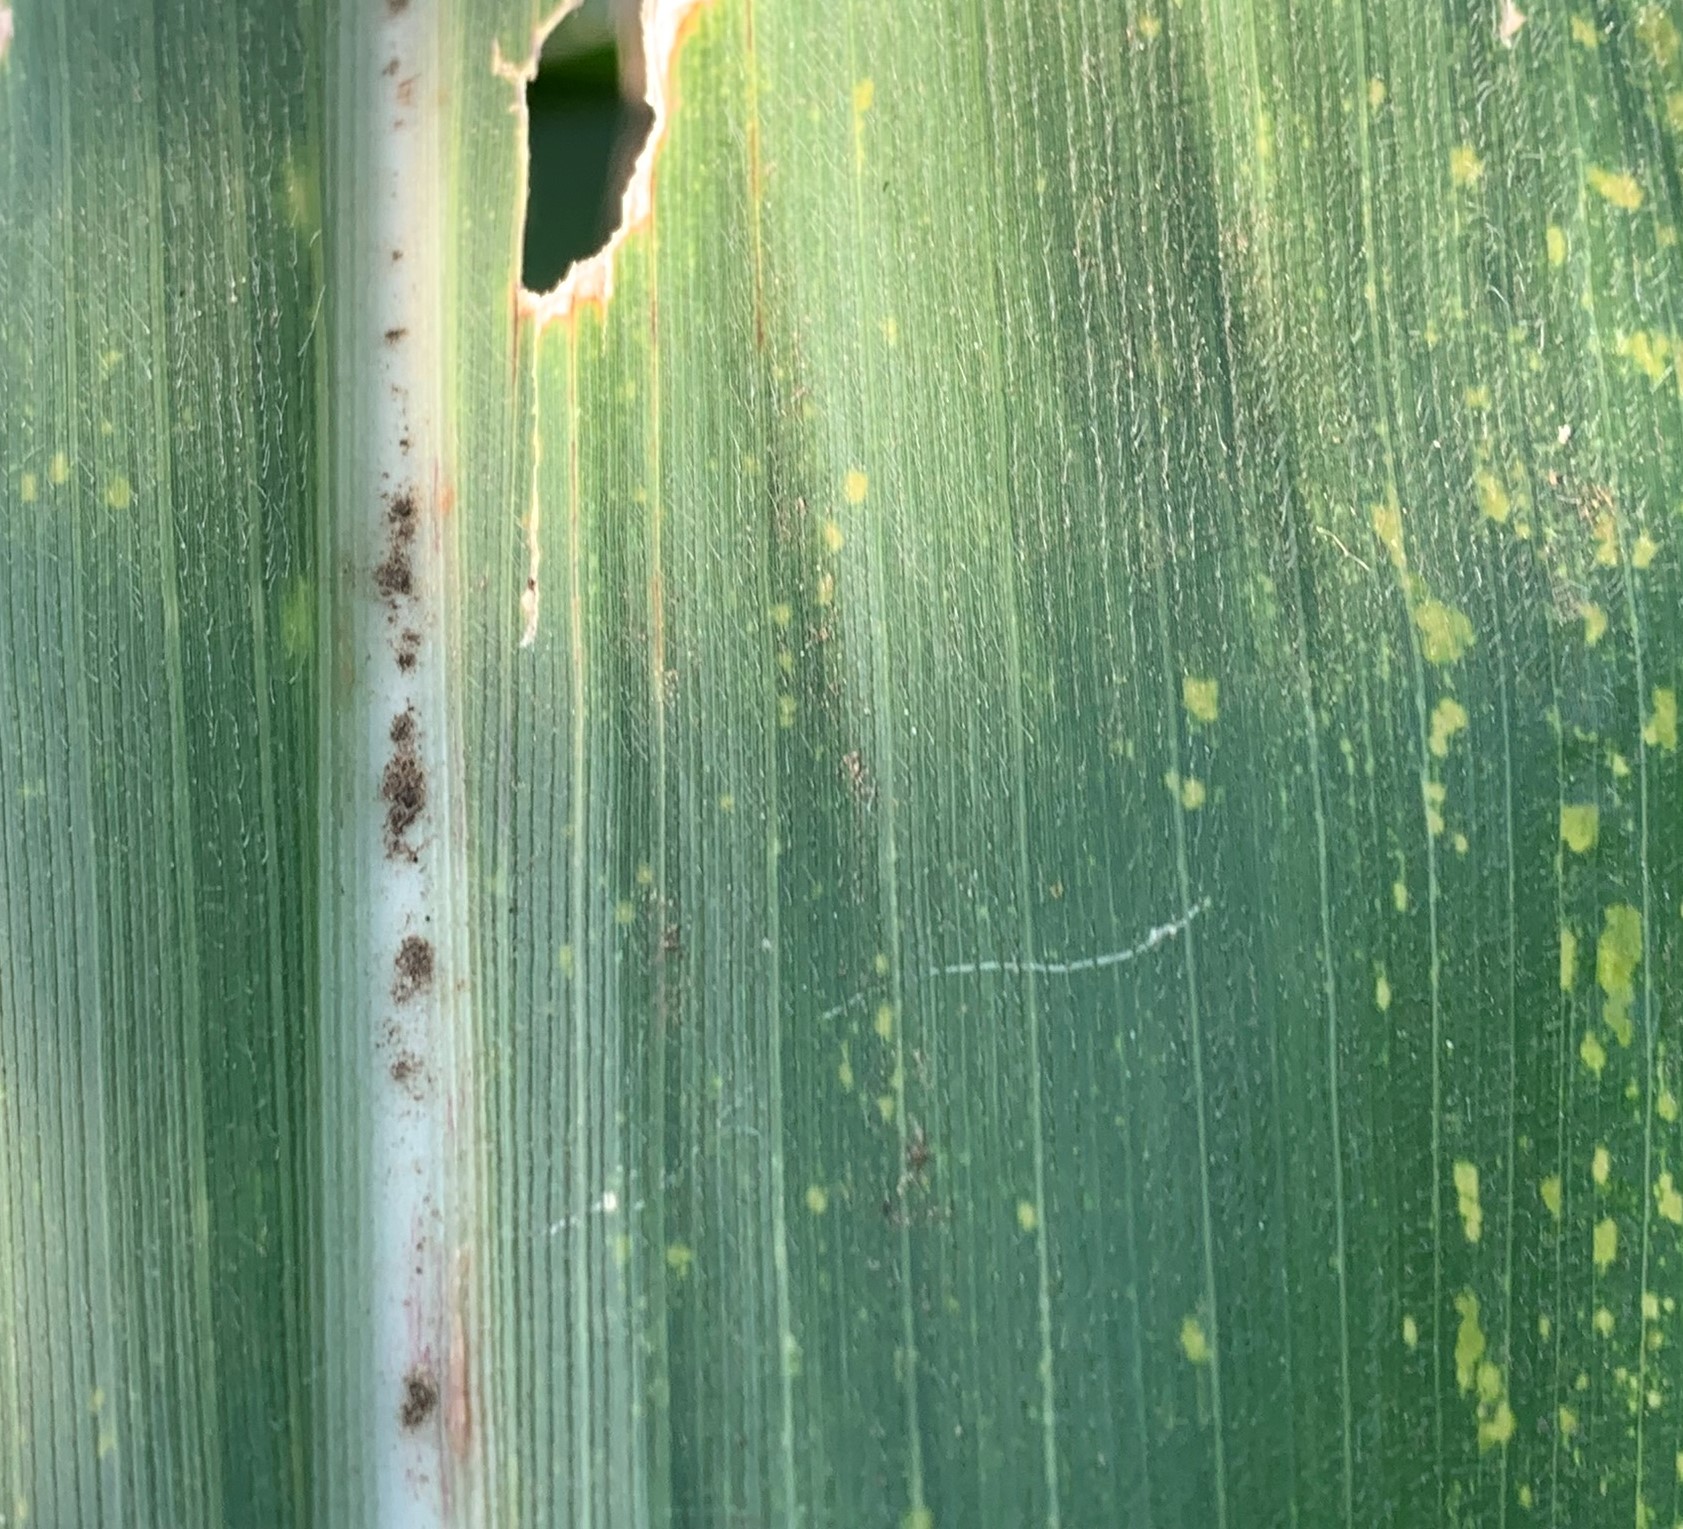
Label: MLN